Danish Football Player of the Year

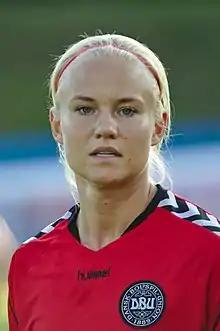
Pernille Harder, record award winner

The Danish Player of the Year award is an annual prize, which has been given to the best male Danish football player by the Danish Football Association since 1963. The winner is decided in a vote among the professional Danish footballers. Since 2000, there has also been an award for the top female player. The winner is decided by a vote among all Elitedivisionen players.